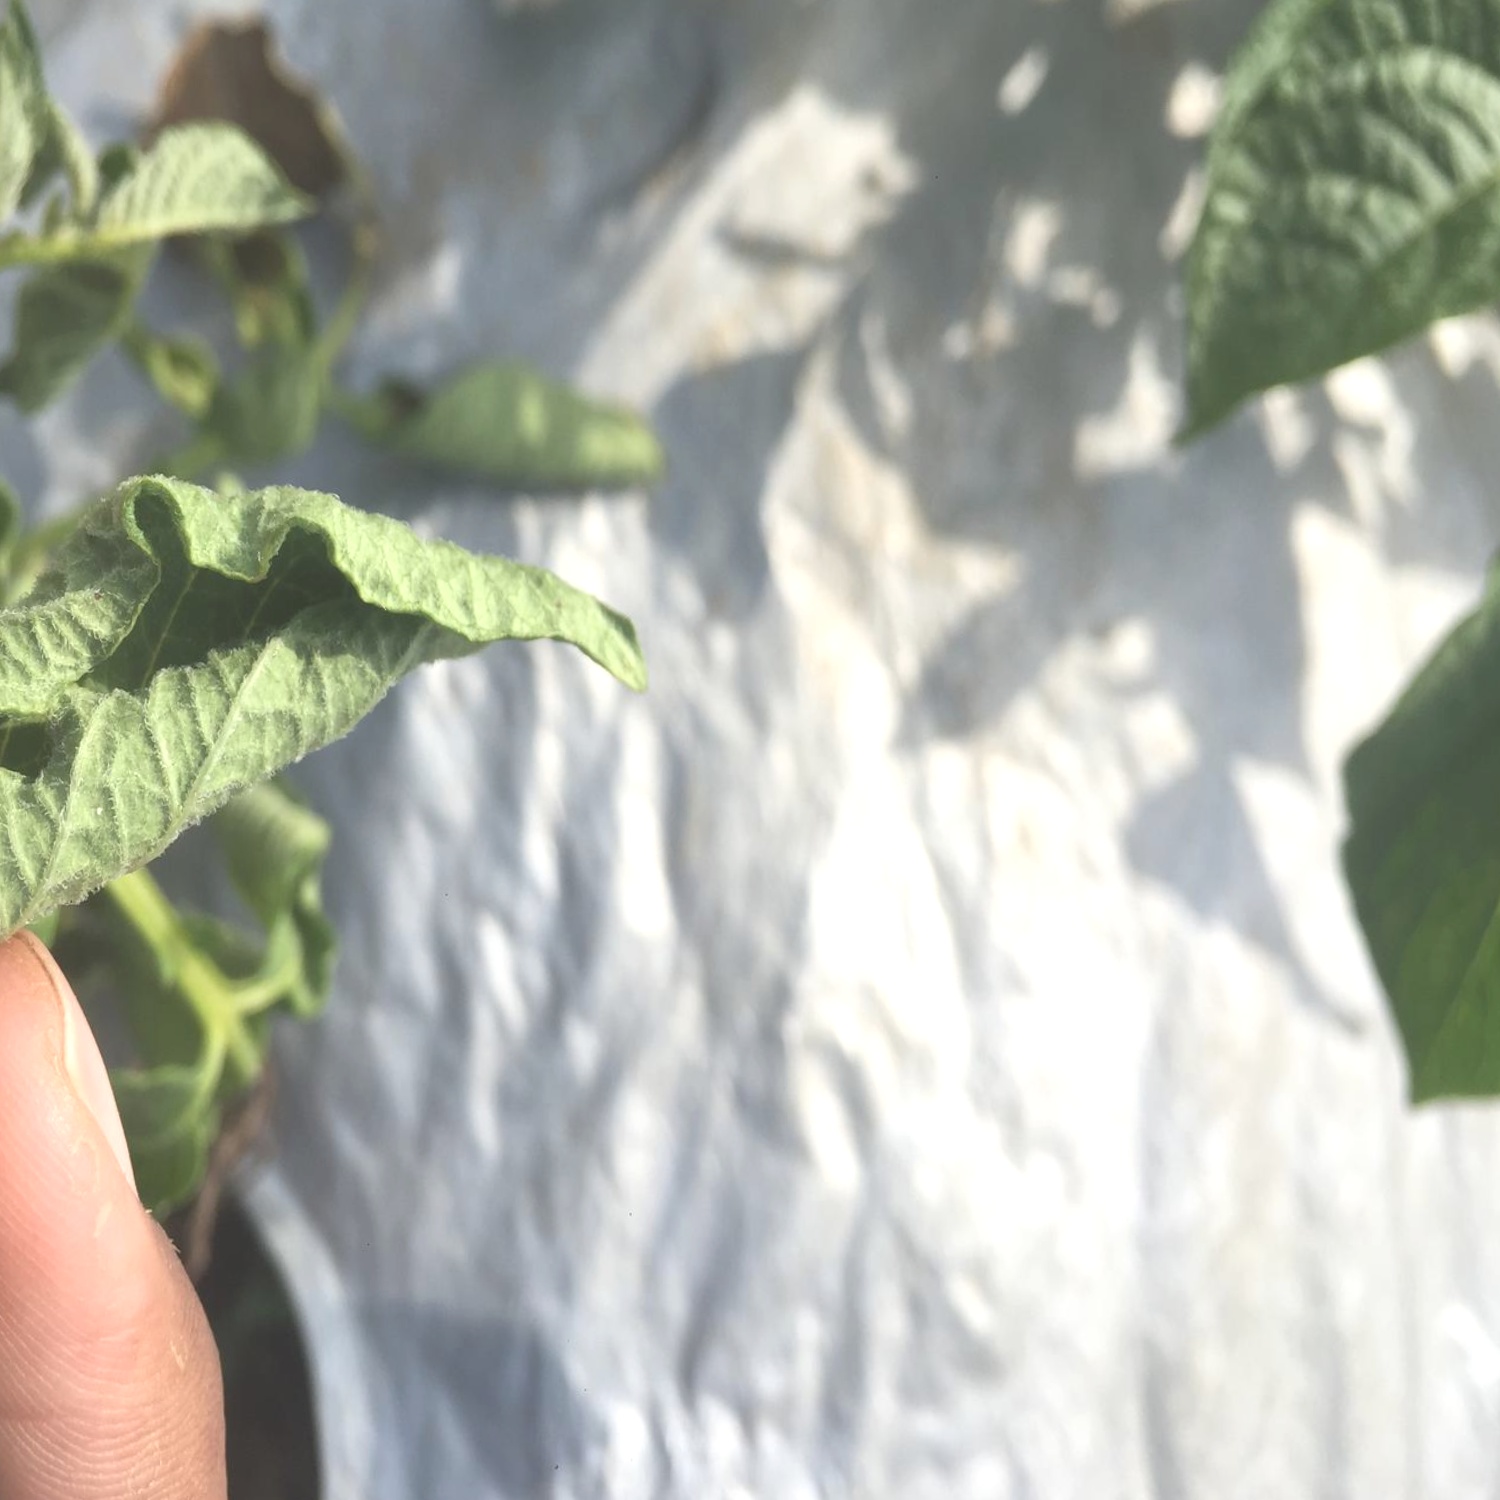
Etiqueta: Pudricion_Parda